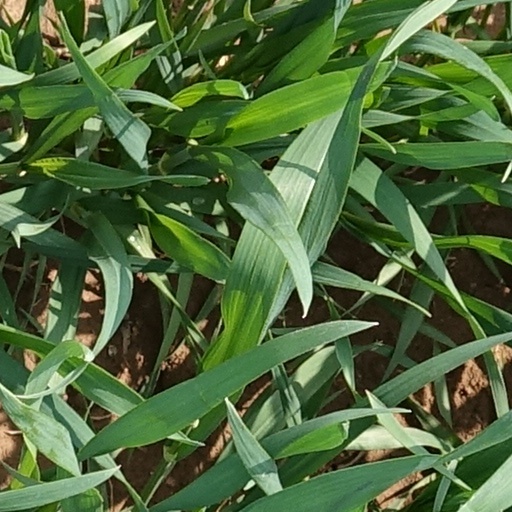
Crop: wheat